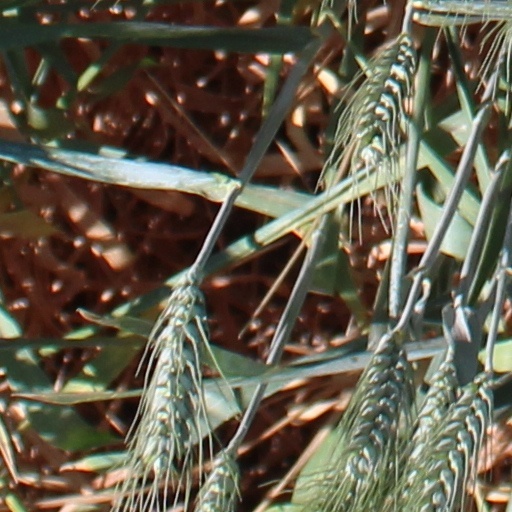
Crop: wheat